List of traditional card and tile packs

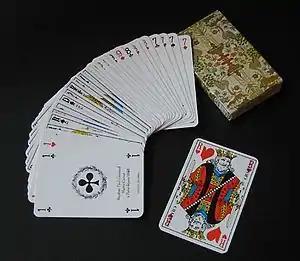
Stripped French 32-card deck.

24-card stripped decks are often sold in Germany and Austria for Schnapsen. These decks go from nines to aces in each suit. Doubled versions of this deck (2x24) are used to play Pinochle and Doppelkopf.